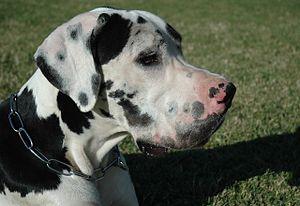
Dogue allemand arlequin ""Vilar des terres de la Rairie"" alias Vik"
Le dogue allemand est une race de chien à poil court. Il est aussi appelé Grand Danois. On surnomme souvent ce dogue « l'Apollon de la gent canine » en raison de sa prestance. C'est l'une des races de chiens les plus grandes.
La robe d'un chien domestique se réfère à la répartition de couleur des poils sur le corps de l'animal et à la pigmentation de sa truffe et de sa peau. Selon les races et les variations génétiques individuelles, les chiens peuvent avoir un pelage très varié.